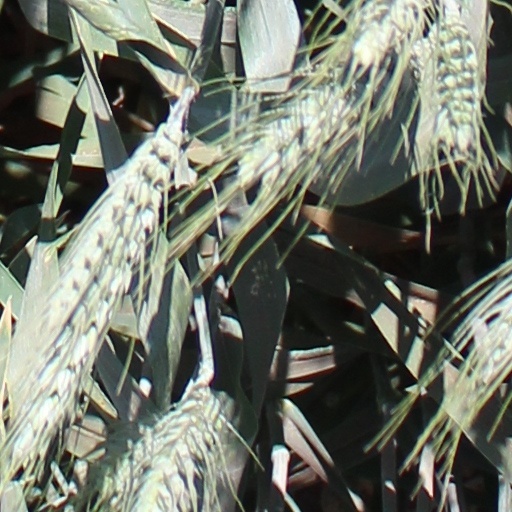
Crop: wheat